Lavandula

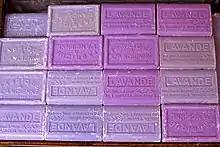
Soaps scented with lavender

The most common form in cultivation is the common or English lavender "Lavandula angustifolia" (formerly named "L. officinalis"). A wide range of cultivars can be found. Other commonly grown ornamental species are "L. stoechas", "L. dentata", and "L. multifida" (Egyptian lavender).